Jatiya Sangsad Bhaban

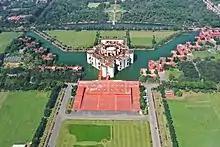
View of National Parliament of Bangladesh

During the second Khaleda ministry, the government communicated plans to construct residences for the Speaker and Deputy Speaker. According to some prominent architects, no such plan existed in the original design.